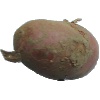
Label: red_potato